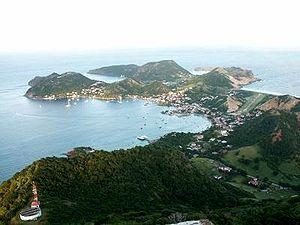
Terre-de-Haut est une île française située dans l'océan Atlantique faisant partie de l'archipel des Saintes, une dépendance de la Guadeloupe. Elle fait partie de la commune de Terre-de-Haut.
La Guadeloupe, en créole guadeloupéen : Gwadloup, et en langues amérindiennes : Karukera, est une île française de l'archipel des Antilles, en réalité un archipel composé de deux parties principales : la Grande-Terre à l'est et la Basse-Terre à l'ouest, séparées par un bras de mer « la Rivière-Salée ». La Guadeloupe est aussi par extension administrative un département français, une région mono-départementale de l'Outre-mer français et une région ultrapériphérique européenne, située dans les Caraïbes ; son code départemental officiel est le « 971 ». Elle est membre de l’OECS.